United States–Africa Leaders Summit 2014

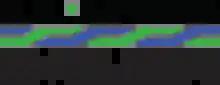

The United States–Africa Leaders Summit 2014 was an international summit held in Washington D.C. from August 4–6, 2014. Leaders from fifty African states attended the three-day summit, which was hosted by U.S. President Barack Obama. The summit primarily focused on trade, investment and security of the continent. Leaders from 50 of the 54 existing African sovereign nations were invited to attend. After the summit, the White House produced a number of Fact Sheets that summarized major outcomes.